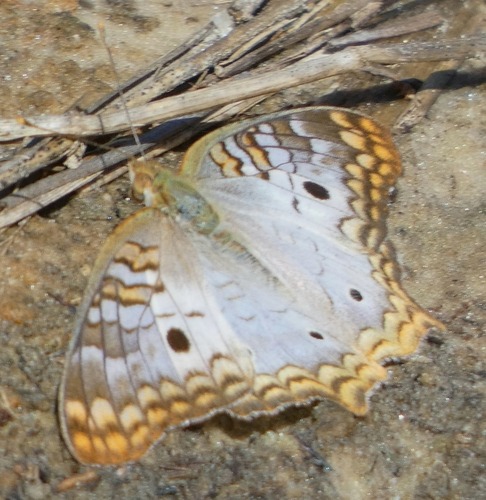
Scientific name: Anartia jatrophae
Common name: White peacock
Family: Nymphalidae
Order: Lepidoptera
Pollinator type: Primary pollinator
Habitat: Gardens, parks, and open areas
Geographic range: Southern United States to Argentina
Conservation status: Least Concern